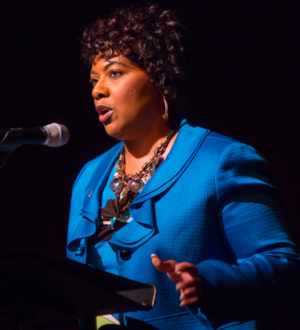
Bernice Albertine King est une pasteure américaine et la plus jeune enfant des militants des droits civils Martin Luther King Jr. et Coretta Scott King. Elle a cinq ans lorsque son père est assassiné en avril 1968. Pendant son adolescence, King choisi de devenir pasteure après avoir été bouleversée en visionnant le documentaire sur le mouvement des droits civils King: de Montgomery à Memphis. King a 17 ans lorsqu'elle est invitée à prendre la parole aux Nations unies. Vingt ans après l'assassinat de son père, elle prêche son premier sermon. Inspirée par l'activisme de ses parents, elle est arrêtée à plusieurs reprises au début de sa vie adulte, entre autres lors d'une manifestation anti-apartheid à l'ambassade de l'Afrique du Sud aux États-Unis.